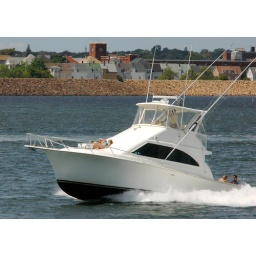
wall looks about 20 ft above mean high water